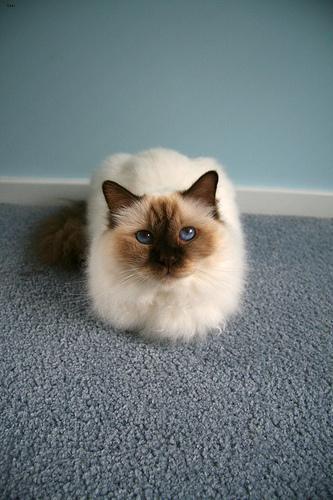
Birman